St John Ambulance Australia

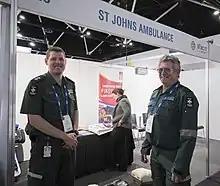
St John Ambulance volunteers at an event (NSW)

The organisation is divided into the states/territories who have their own boards and oversee the day-to-day running of St John. Some states are also divided into regions, who oversee all branches and report to the state boards. St John Ambulance Australia has three main branches, with each one having its own specific area of operation.